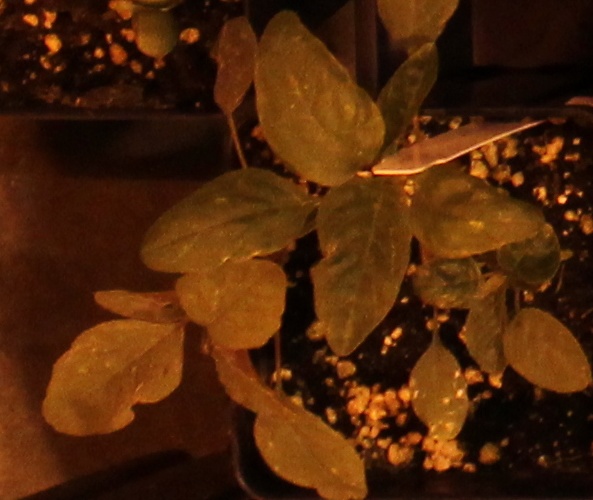
Label: Palmer Amaranth